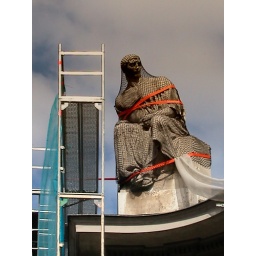
This statue was beeing restored on the roof of a beautiful building near Charles Bridge